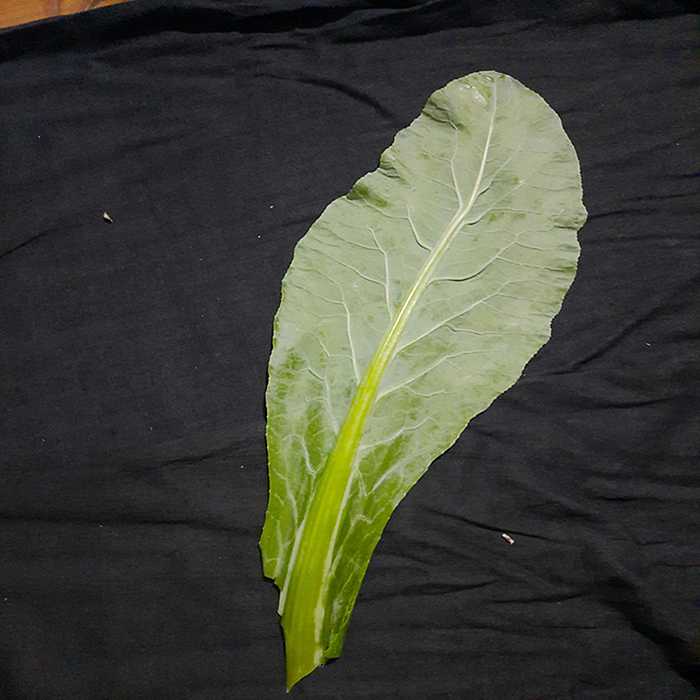
Plant: Cauliflower
Label: Fresh leaf